Sexual bullying

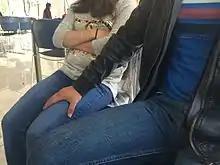
Sexual bullying can be physical, verbal and/or emotional.

Sexual bullying can involve sexually suggestive gestures, unconsented physical contact, sexual assault, or rape. Additionally, sexual bullying can occur with abusive and sexualized insults, spreading sexually-related rumors, pressuring someone to do something sexual that is unconsented, sexism in all forms, unwanted sexual innuendos and upskirting.